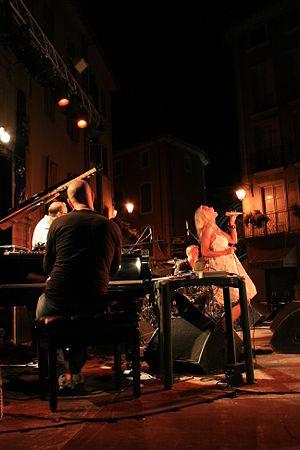
Viktoria Tolstoy chantant lors du festival de jazz d'Orange.
Le Festival de jazz d'Orange —ou encore "Orange se met au jazz" ou "Orange Jazz" selon les éditions— est une animation gratuite créée en 1995 par le service culturel de la ville d'Orange, qui se tient la dernière semaine de juin « pour célébrer l'arrivée de l'été ».